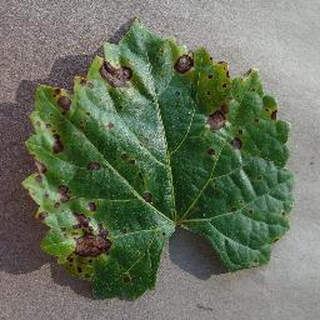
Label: grape_black_rot